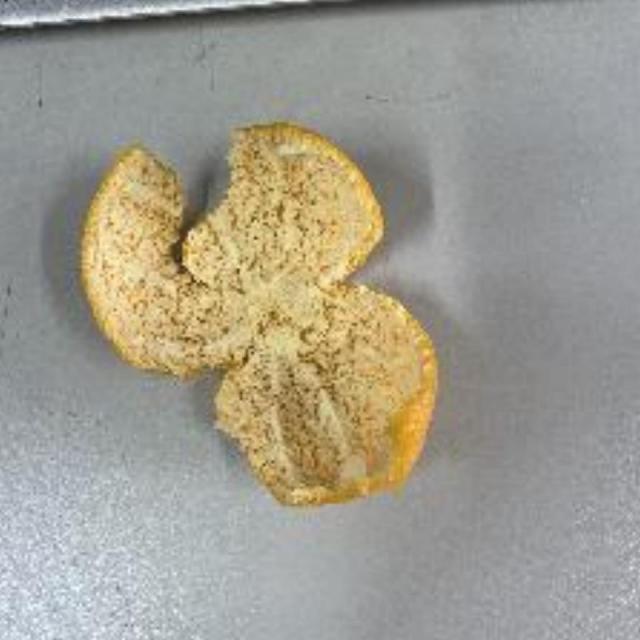
Label: peels